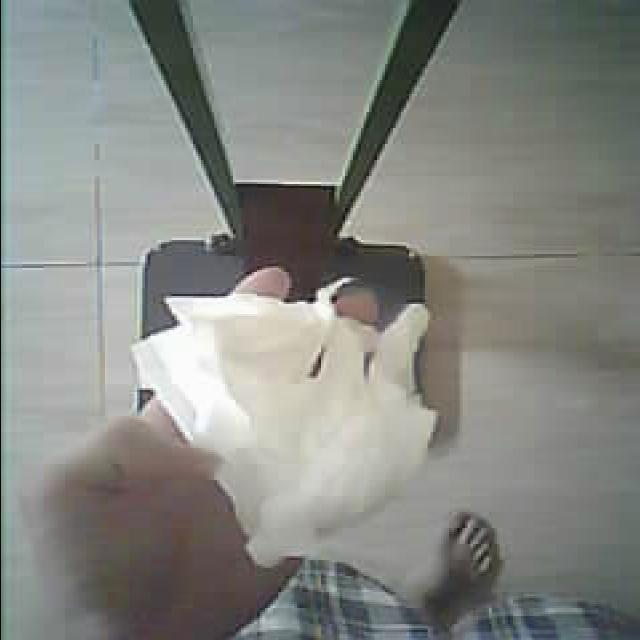
Label: tissues